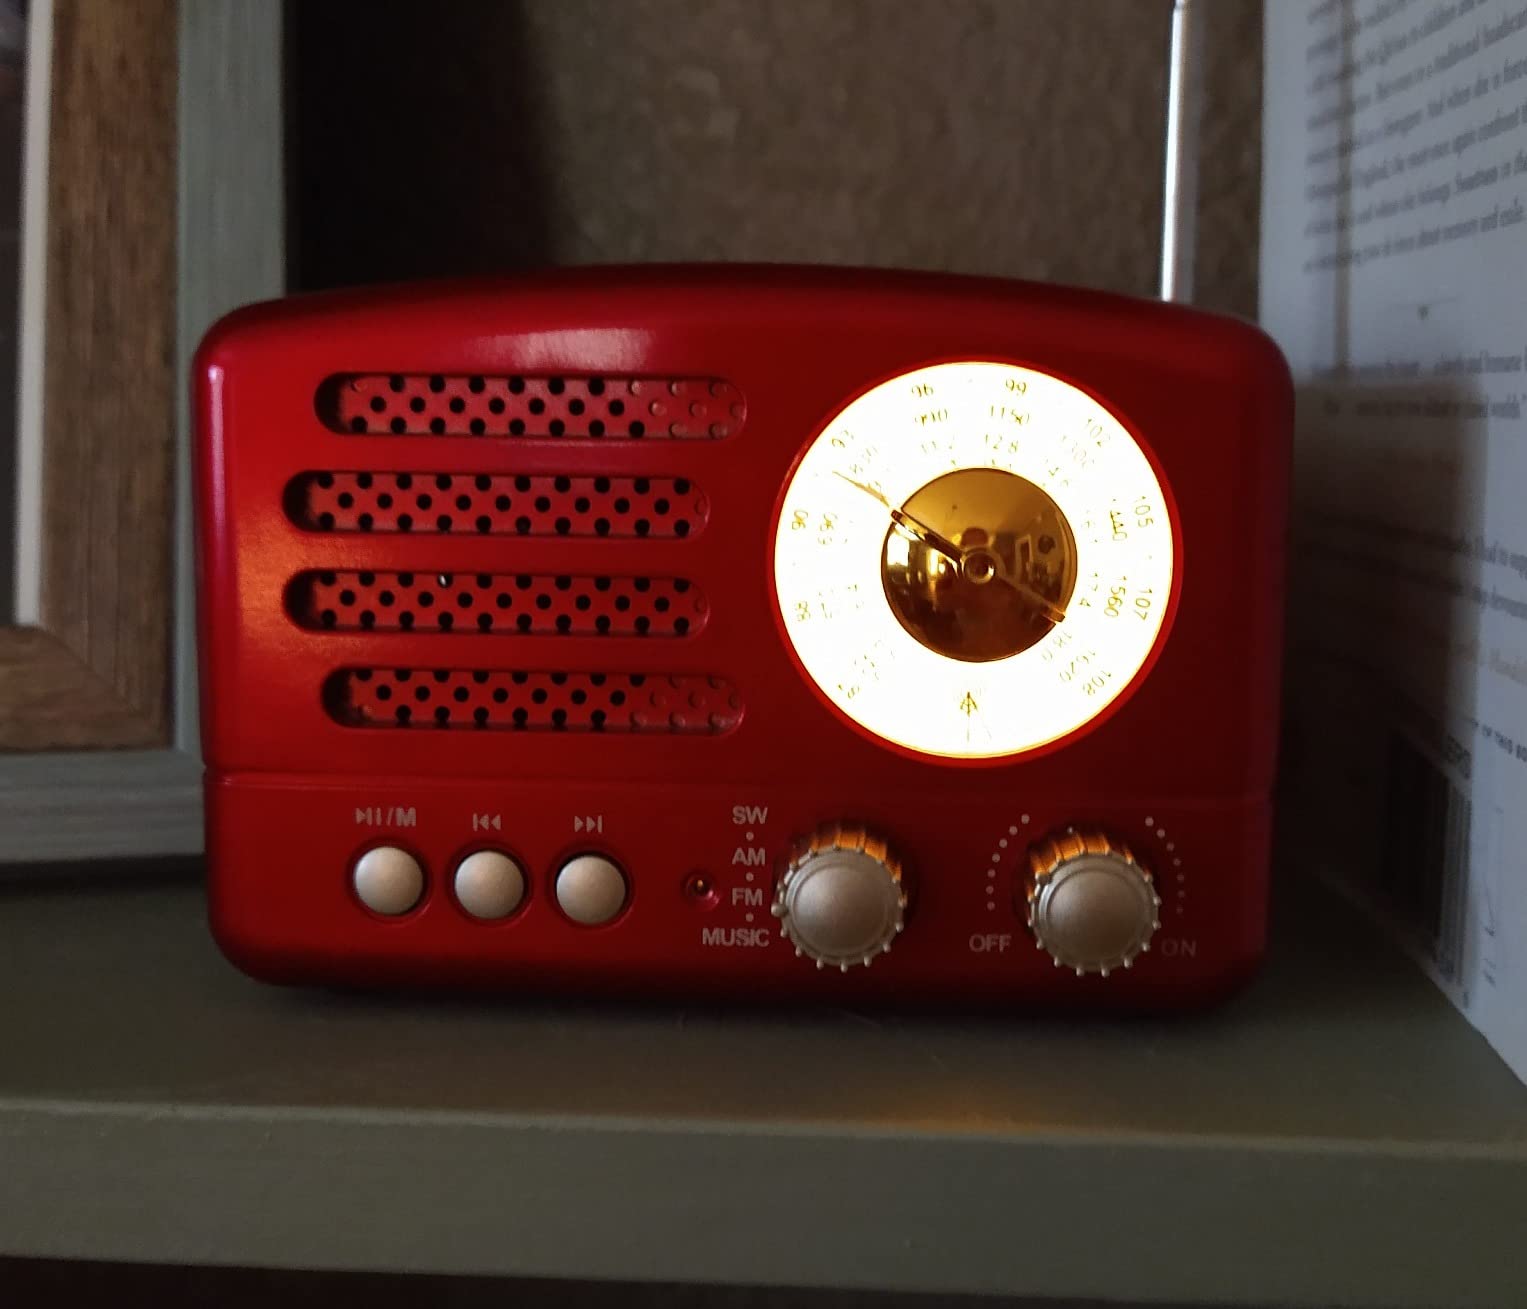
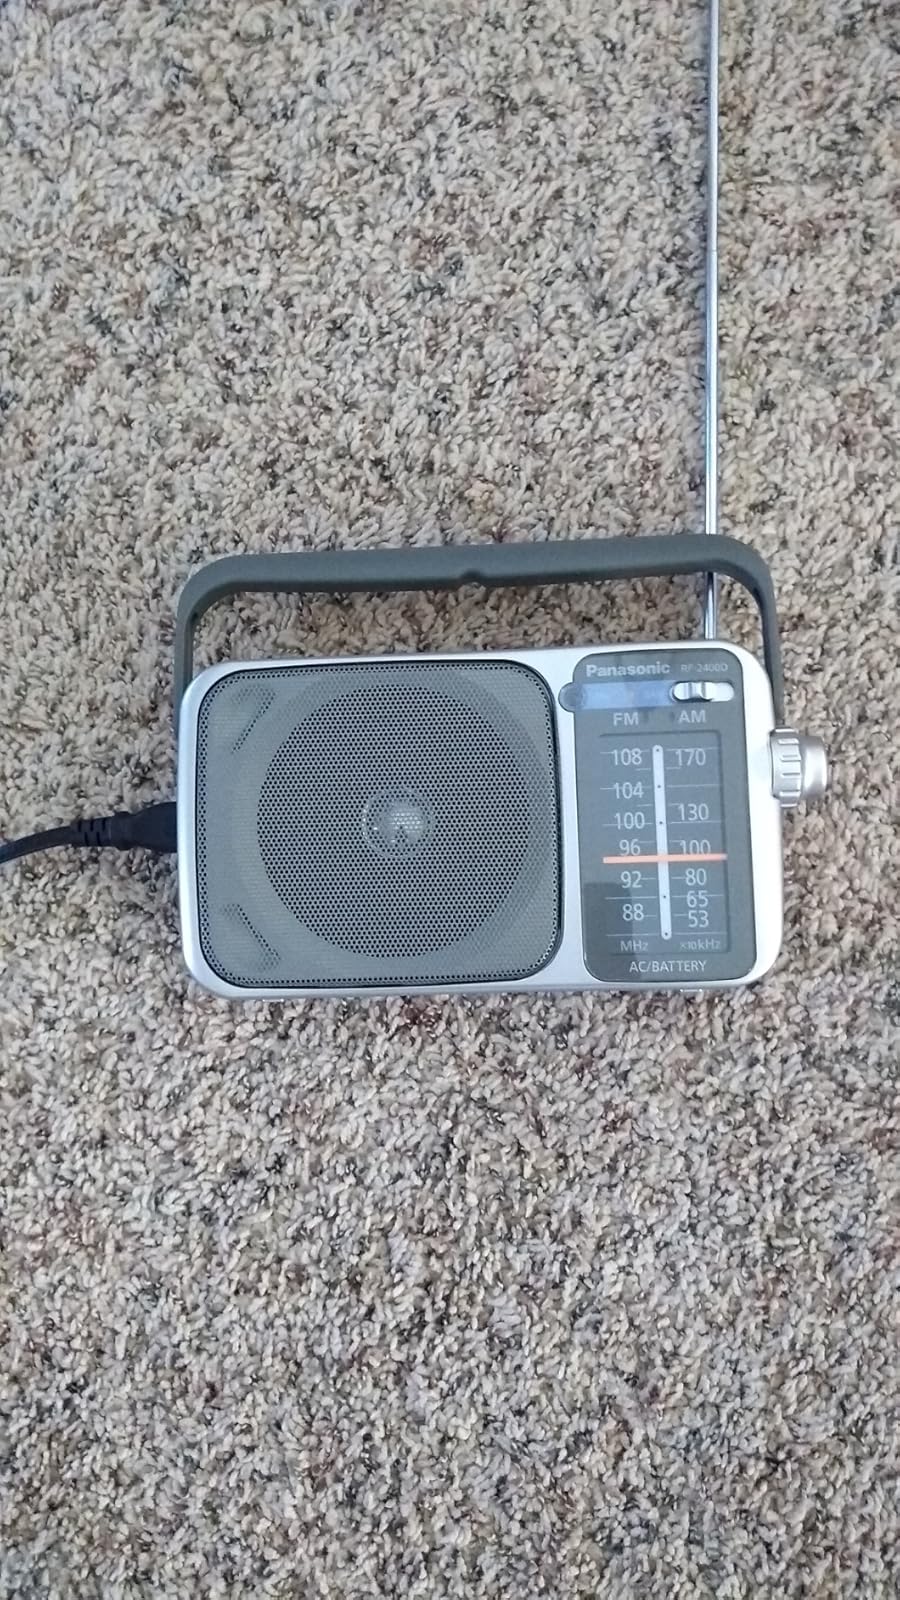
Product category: radio
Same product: no